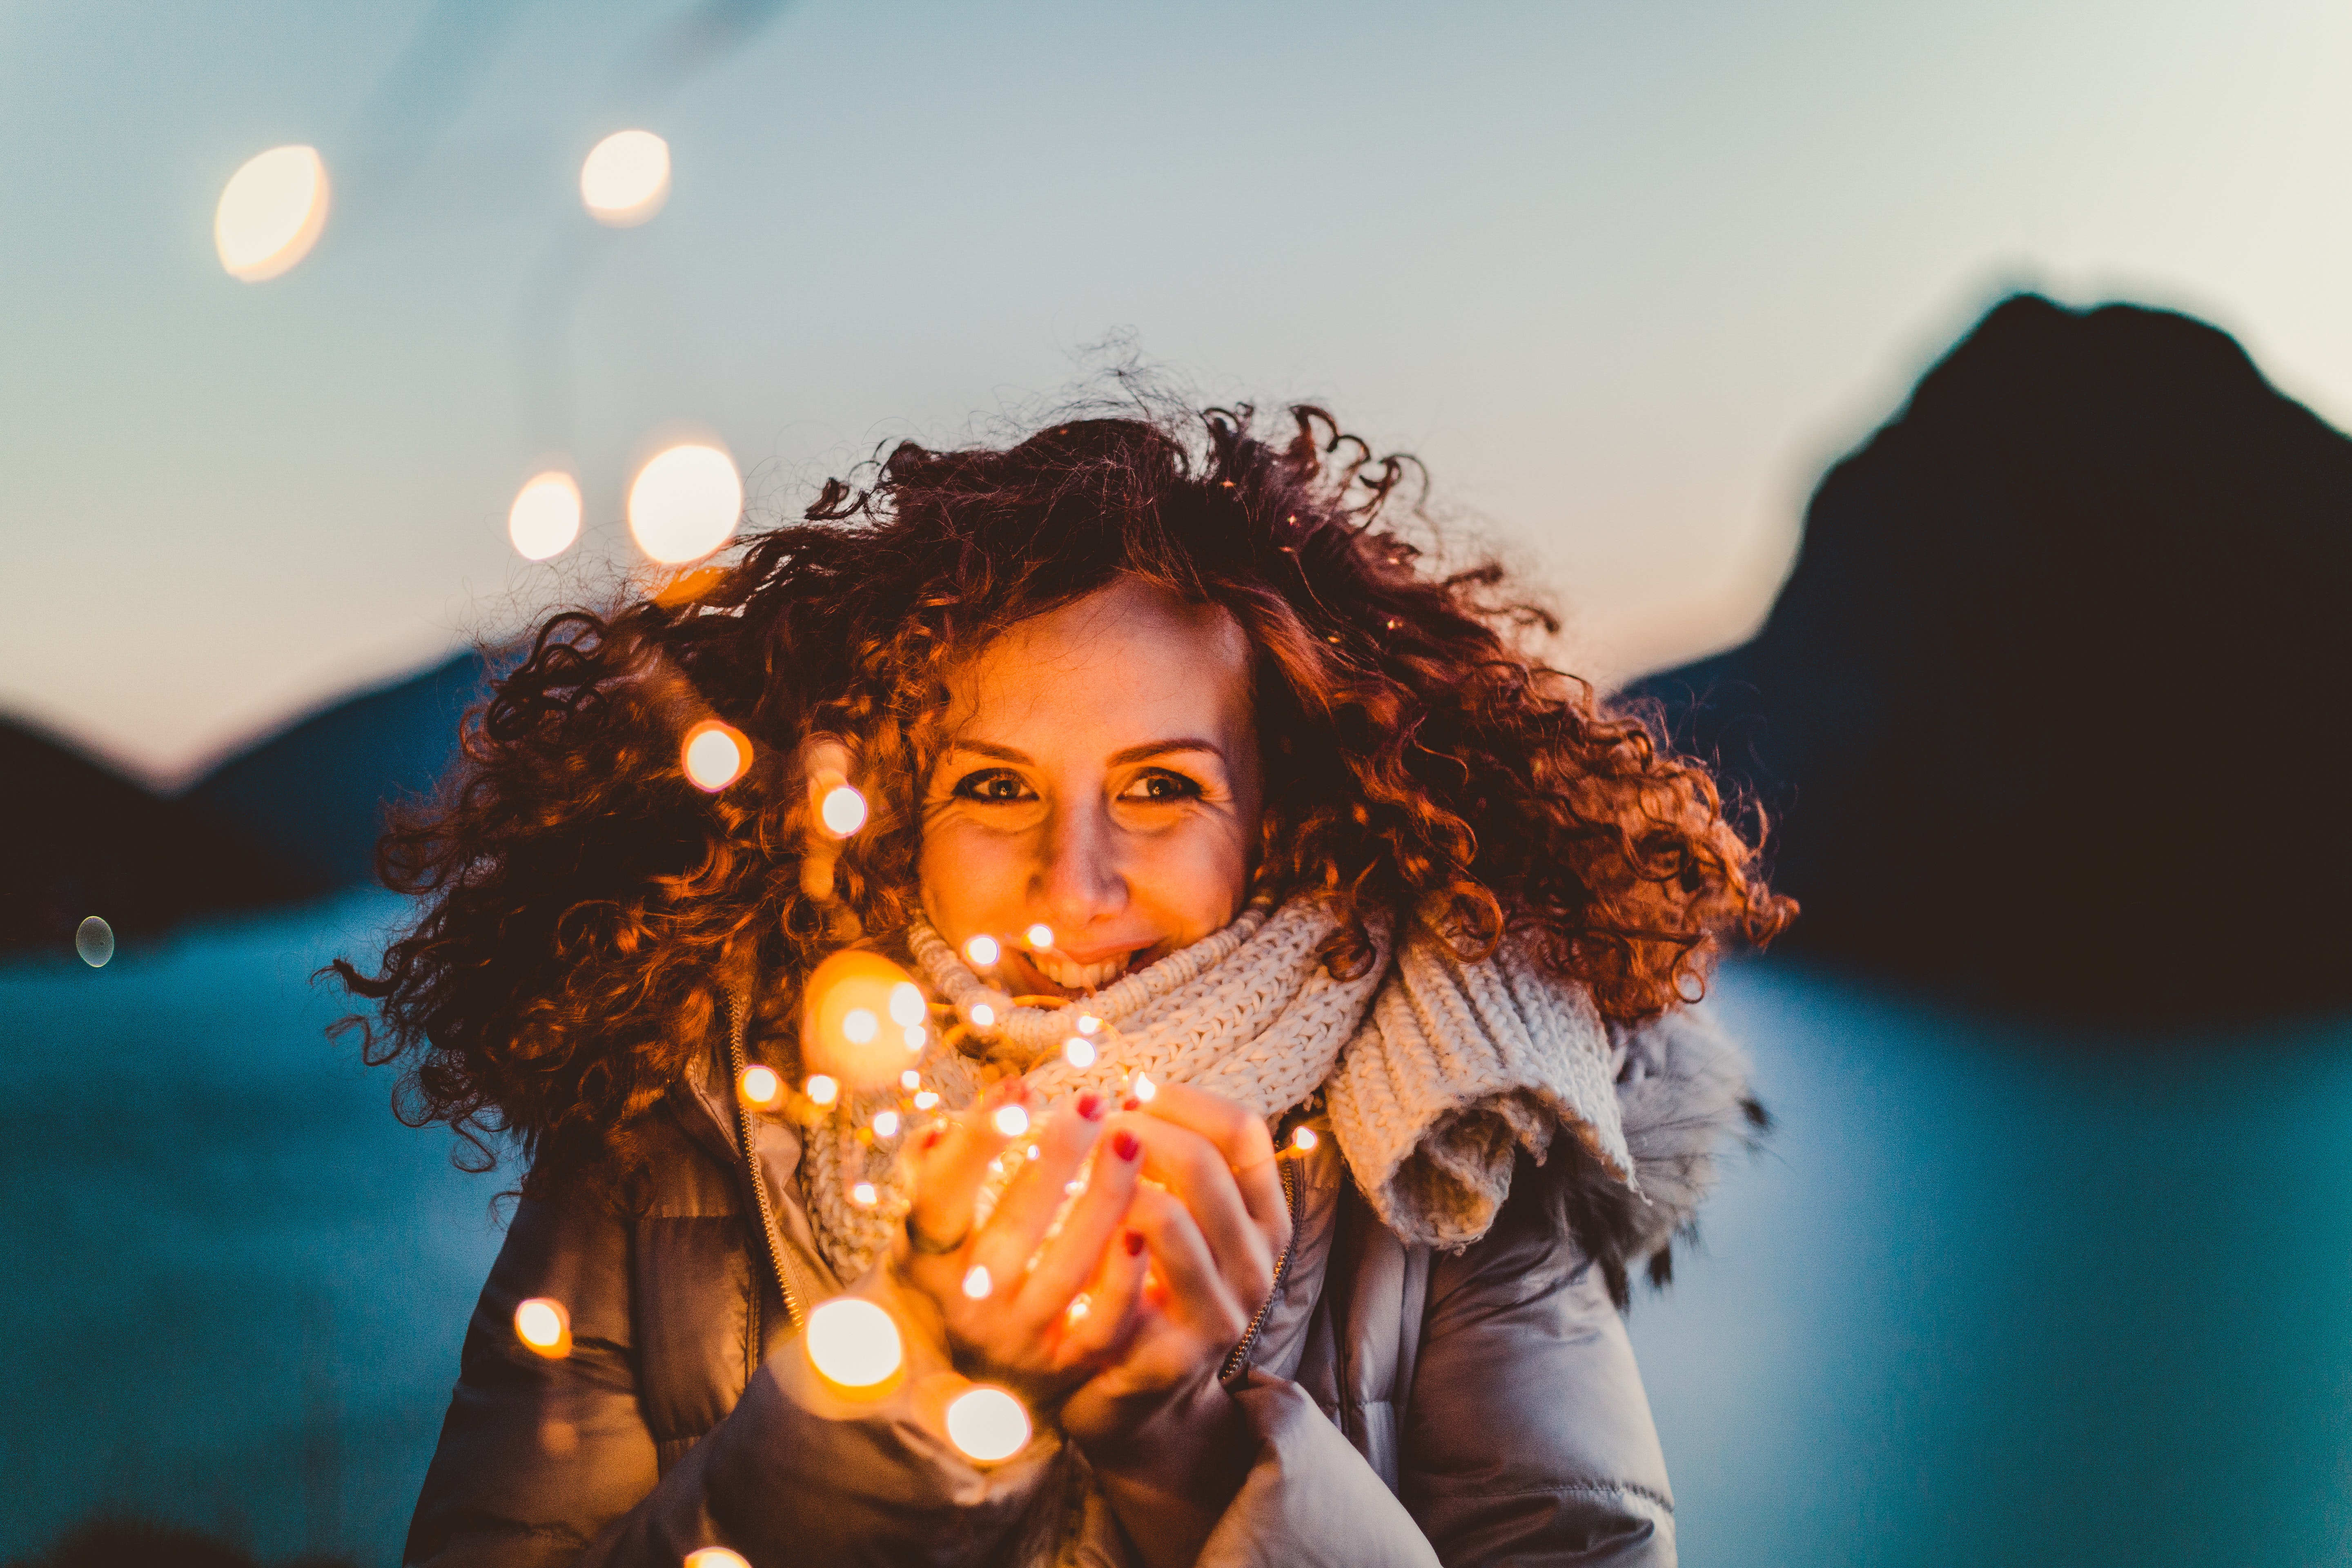
hair, face, water, hairstyle, light, head, fun, beauty, yellow, sky, smile, photography, eye, summer, sunlight, dreadlocks, happy, cool, long hair, vacation, leisure, portrait photography, child, black hair, performance